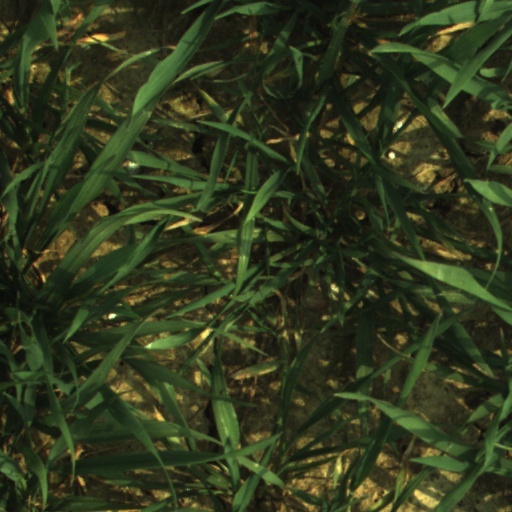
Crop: wheat